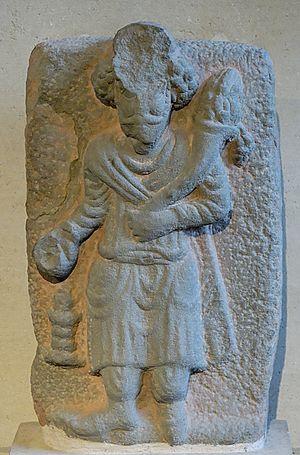
Roi parthe tenant une corne d'abondance et sacrifiant sur un autel du feu. Bas-relief en pierre, IIe-IIIe siècles ap. J.-C. Provenance